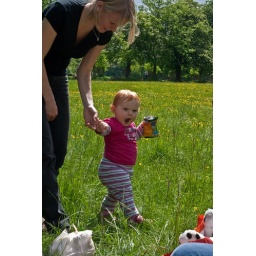
Elma in flower field